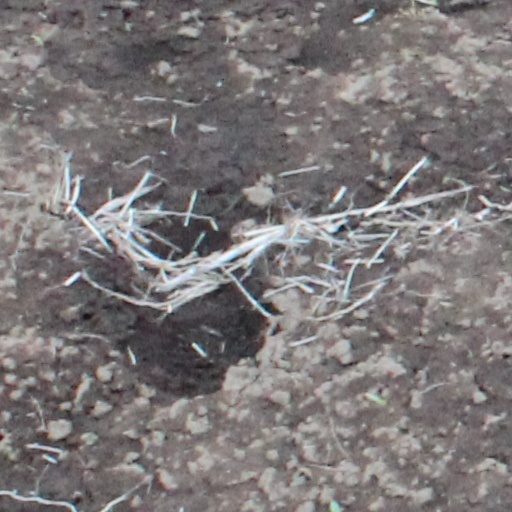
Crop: wheat